Paul Zweifel

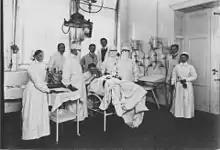
Zweifel and his operations team at the Frauenklinik Leipzig (1905).

Zweifel was born in Switzerland; his father was a physician. He was educated at the University of Zürich (M.D. 1871), studying under Adolf Gusserow (1836-1906). In 1871, he received the "venia legendi" at the University of Strassburg, where he had already become an assistant in the gynecological institute. At Strassburg, he conducted studies on the physiology of the fetus and placenta in Felix Hoppe-Seyler's institute. In 1876 he was appointed professor of gynecology at the University of Erlangen. In 1887 he transferred to University of Leipzig, where he served as the Chief of Obstetrics and Gynecology until his retirement 35 years later (1921). He held the title "Geheimer Medizinal-Rat".